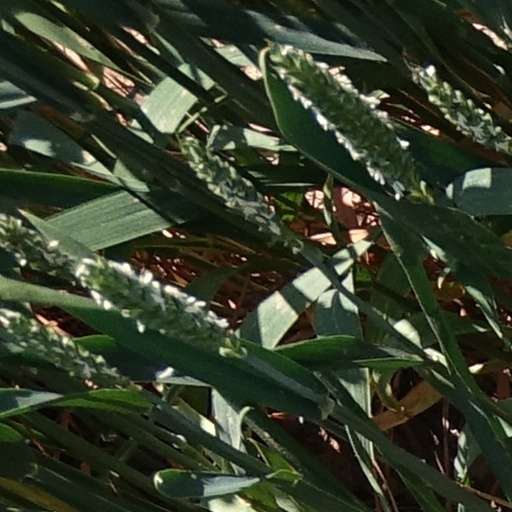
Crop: wheat